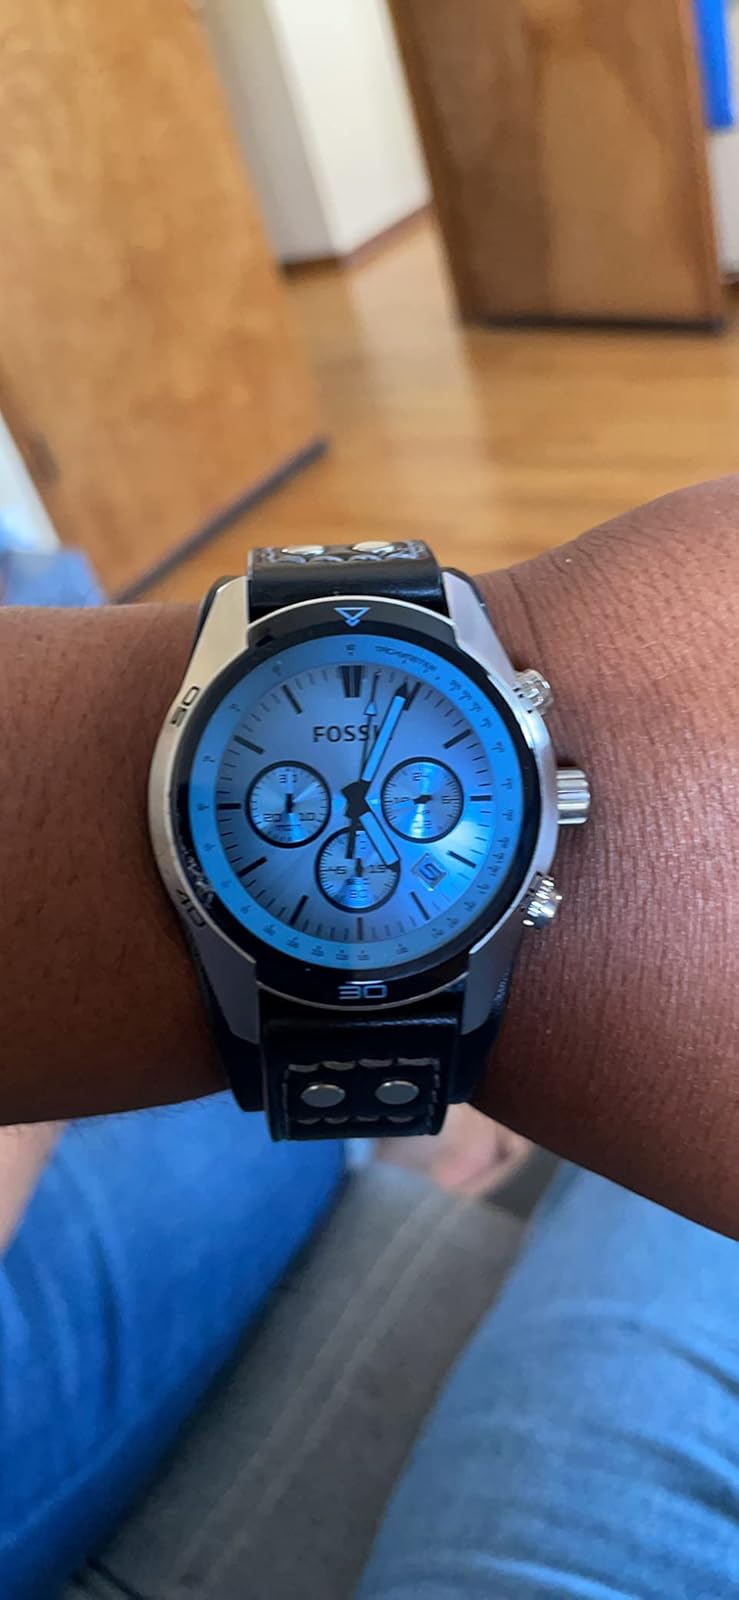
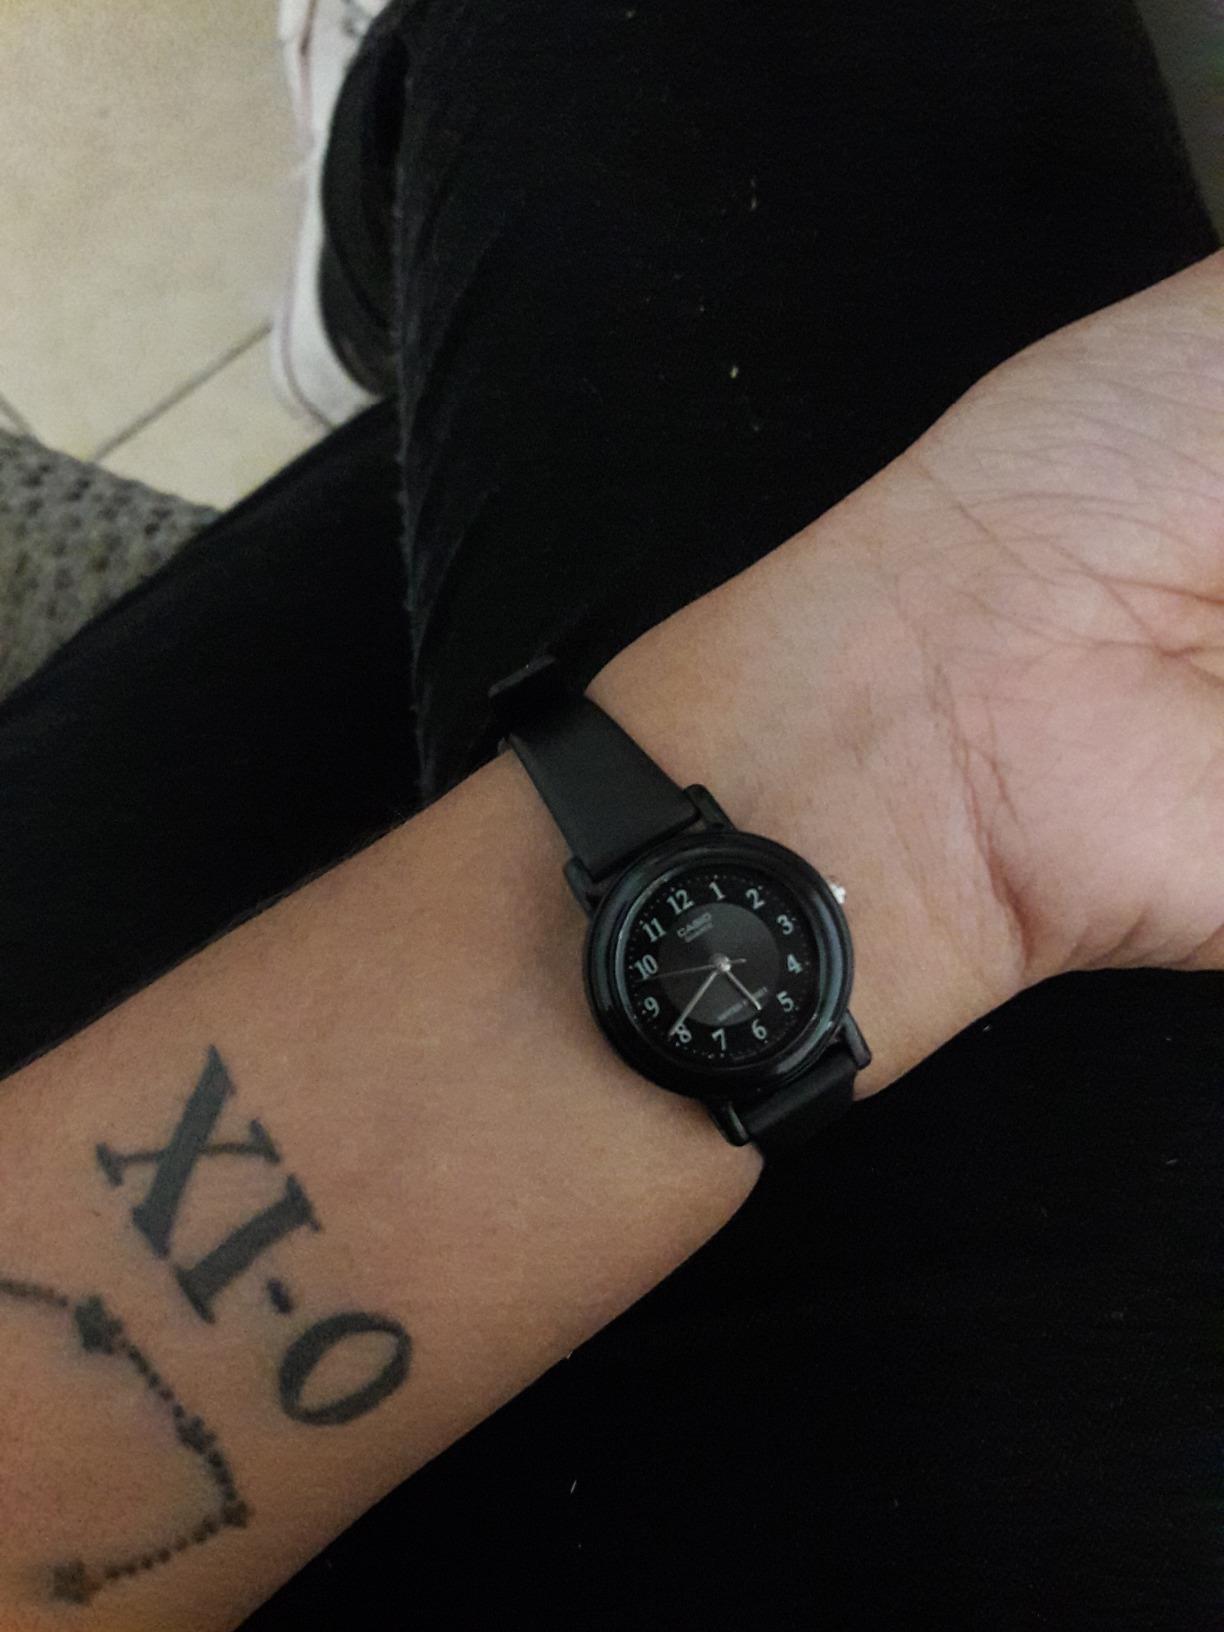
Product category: accessories_watch
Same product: no